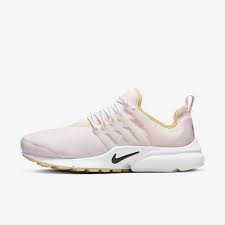
Label: Sneaker